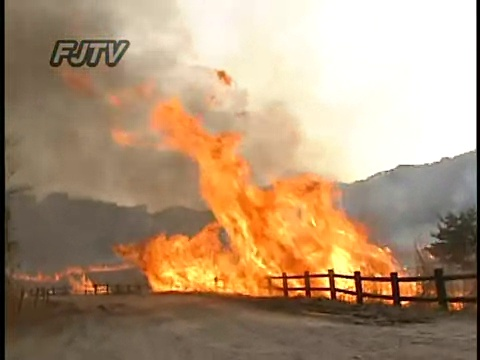
Fire: yes
Smoke: yes